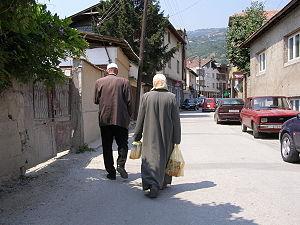
Albanais à Tetovo. Македонски: Албанци од Тетово. Polski: Ulica w Tetowie.
Les Albanais forment la principale minorité de Macédoine du Nord. Ils représentaient 25,2 % de la population totale du pays en 2002, derrière les Macédoniens. Les Macédoniens albanophones sont reconnus constitutionnellement comme minorité et possèdent quelques droits spécifiques. Ils se concentrent principalement dans le nord-ouest du pays, entre Koumanovo, Tetovo et Struga.